Anthroposol

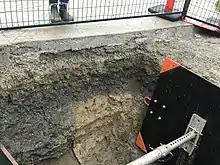
Anthroposol underneath an urban sidewalk

Anthroposols are soils which have been profoundly modified or constructed by humans. They typically have one or more of their natural soil horizons modified, removed or replaced. The word anthroposol is derived from the Greek words "anthropos", meaning man and "genes" meaning caused. Anthroposols are typically found on industrial, commercial, urban and resources extraction sites as well as throughout transportation, fuel and power corridors.